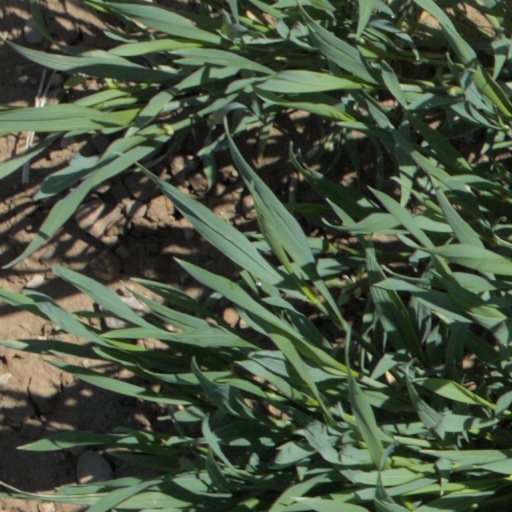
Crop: wheat